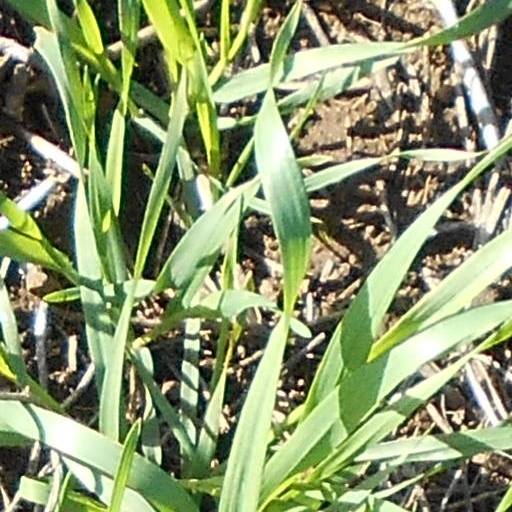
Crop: wheat